List of cinemas in Hong Kong

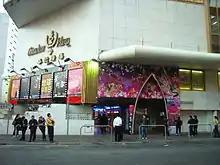
Former Chinachem Golden Plaza

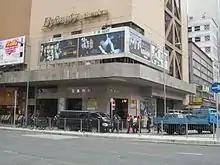
Dynasty Theatre in Mong Kok Road

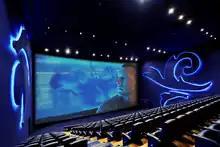
Interior of UA iSQUARE IMAX theatre

In addition to operating its own brand, MCL Cinemas also operates Star Cinema and the Movie Town chains.